The Recruiting Officer (Wednesday Theatre)

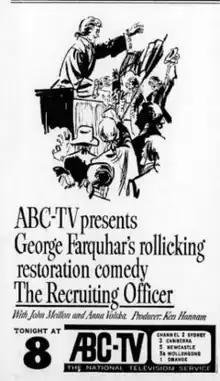
SMH 6 Jan 1965

"The Recruiting Officer" is a 1965 Australian television production based on the famous play "The Recruiting Officer", which was the first play ever performed in Australia. "The Recruiting Officer" aired on 6 January 1965 in Sydney, 13 January 1965 in Brisbane, and on 20 January 1965 in Melbourne.